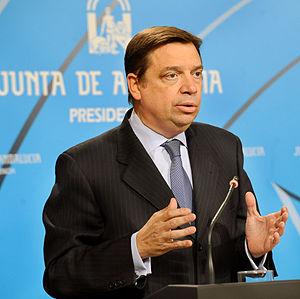
Le Secrétaire général dirige le Secrétariat du Comité économique et social européen. Environ sept cents fonctionnaires CESE travaillent au Secrétariat du CESE. Quelque 350 de ces fonctionnaires travaillent dans les «services communs», un service partagé spécial établi conjointement avec le Comité des régions.